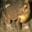
Label: frog